Giannis Vlachogiannis

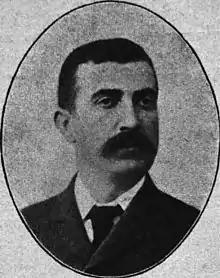
Giannis Vlachogiannis

Giannis Vlachogiannis or Vlachos (Nafpaktos, 27 July 1867 – Athens, 23 August 1945) was a Greek historian and writer.